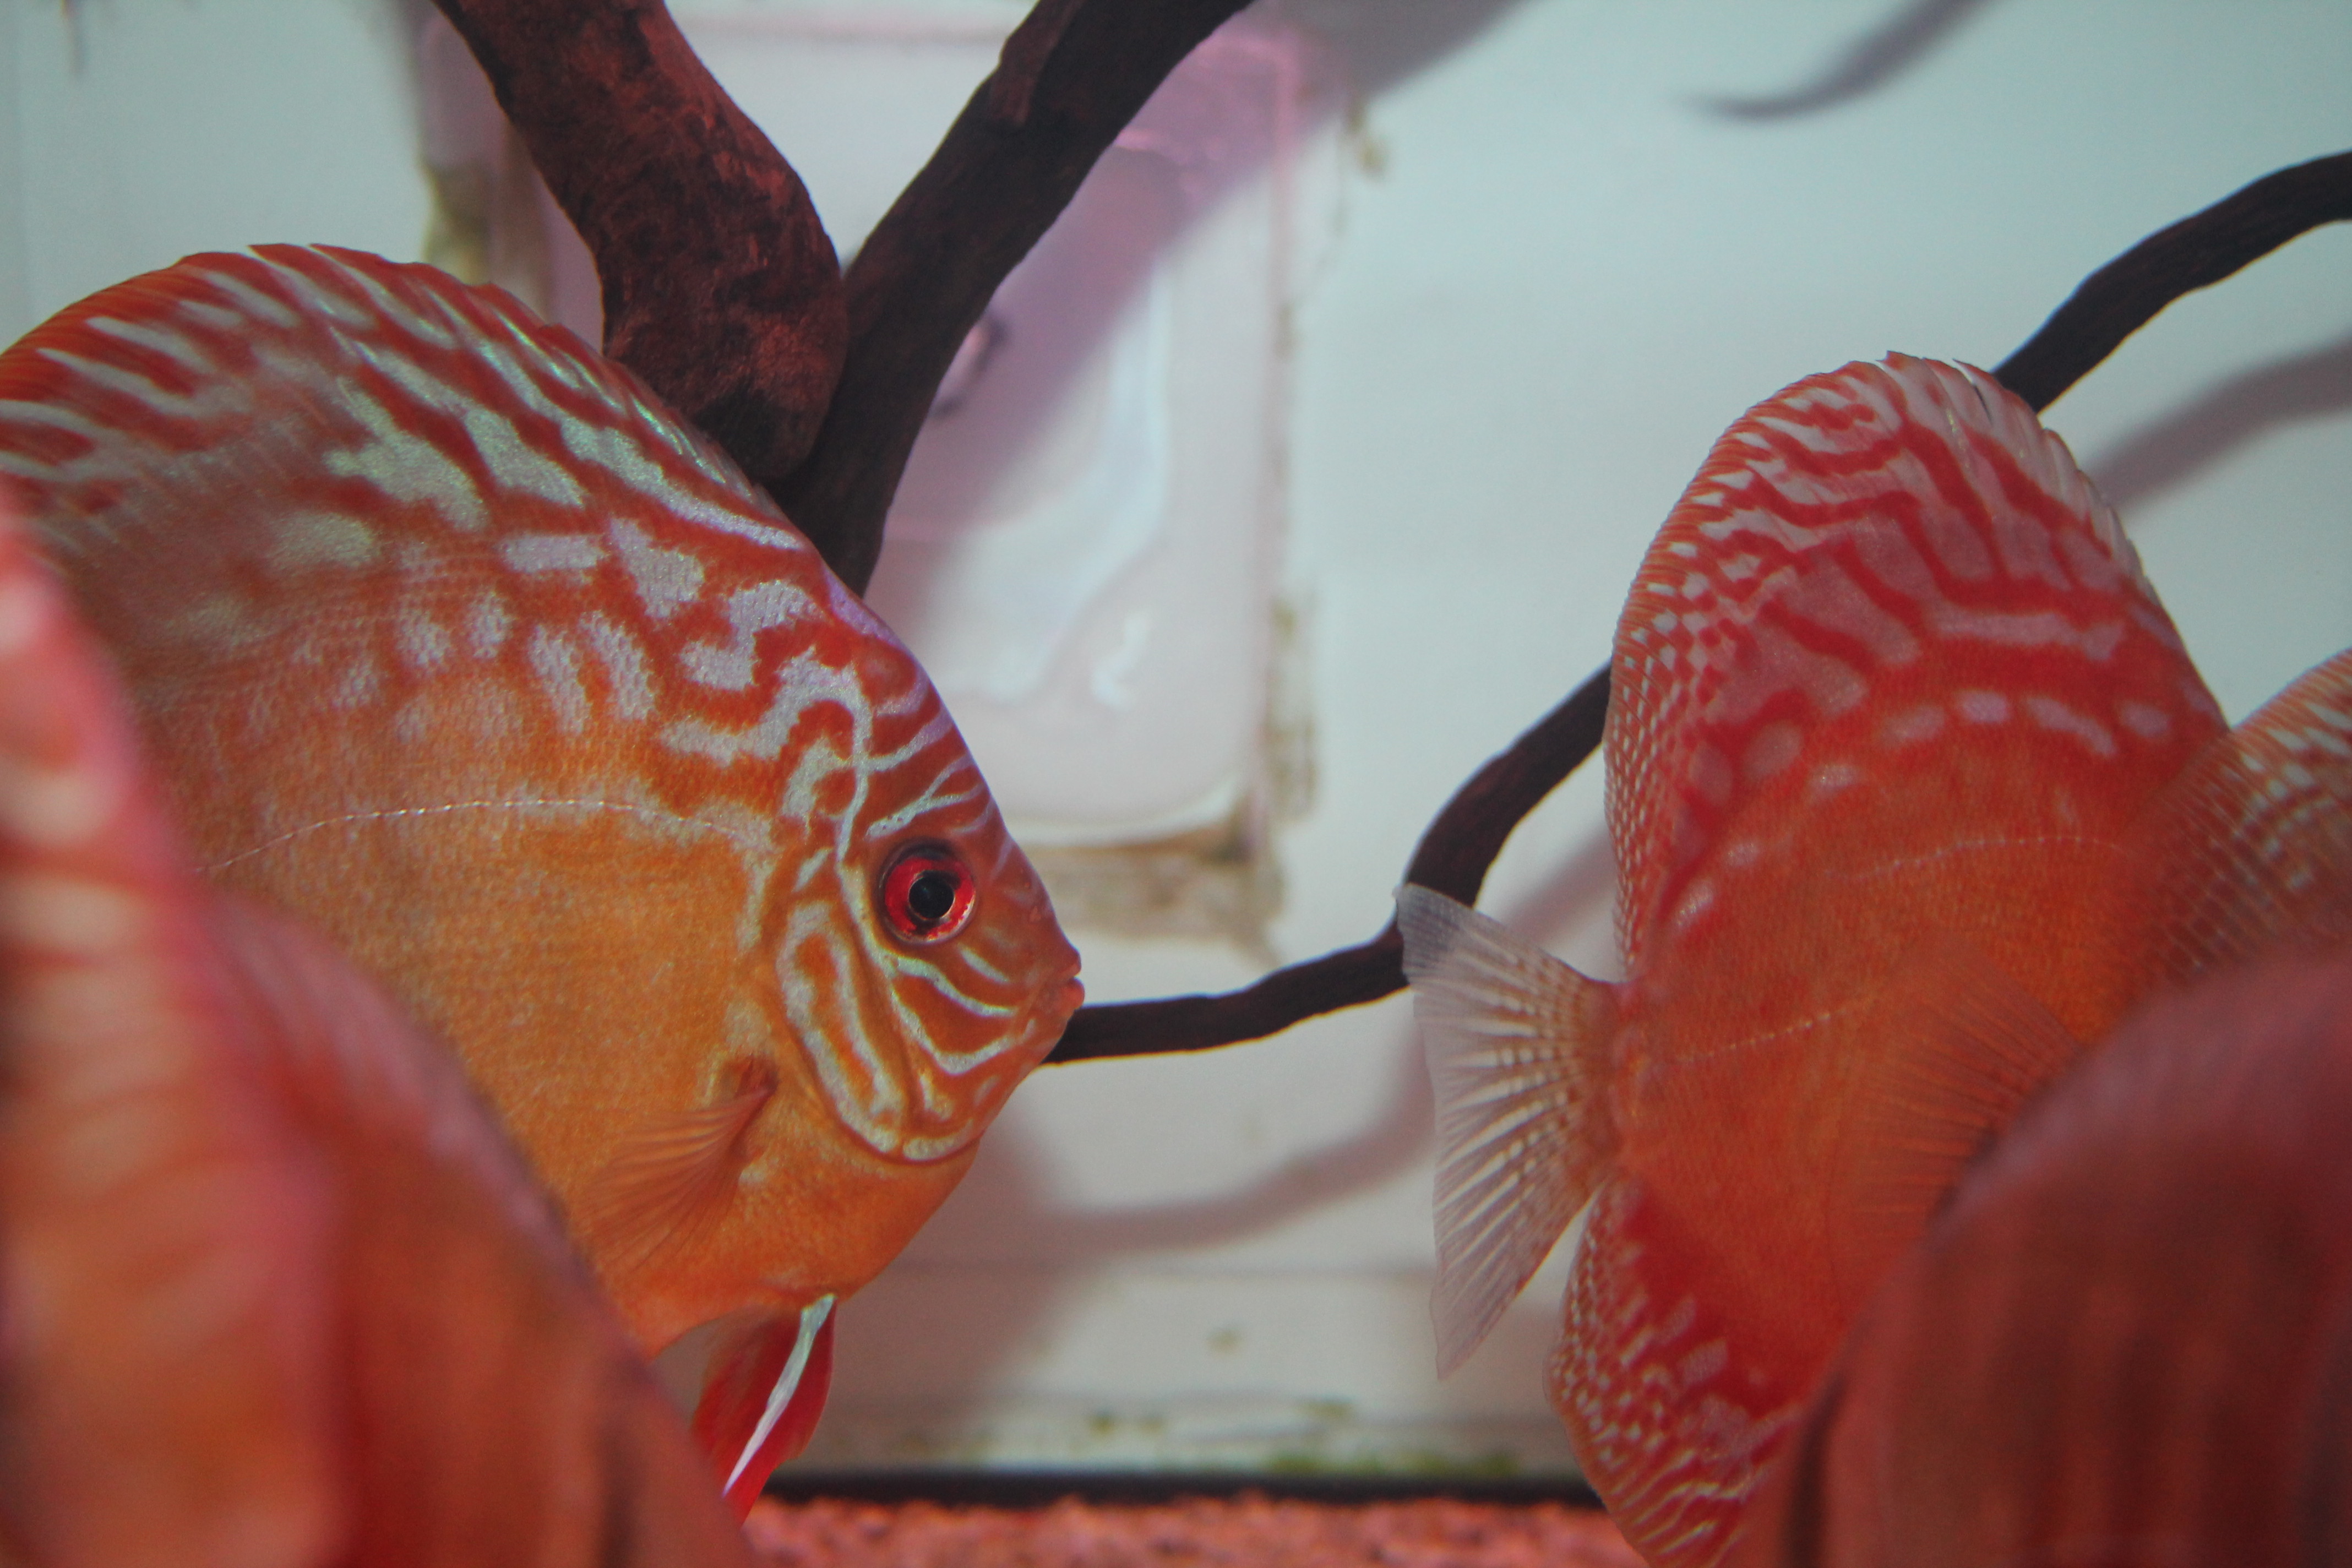
fish, red, organism, close up, plant, marine biology, macro photography, flesh, peach